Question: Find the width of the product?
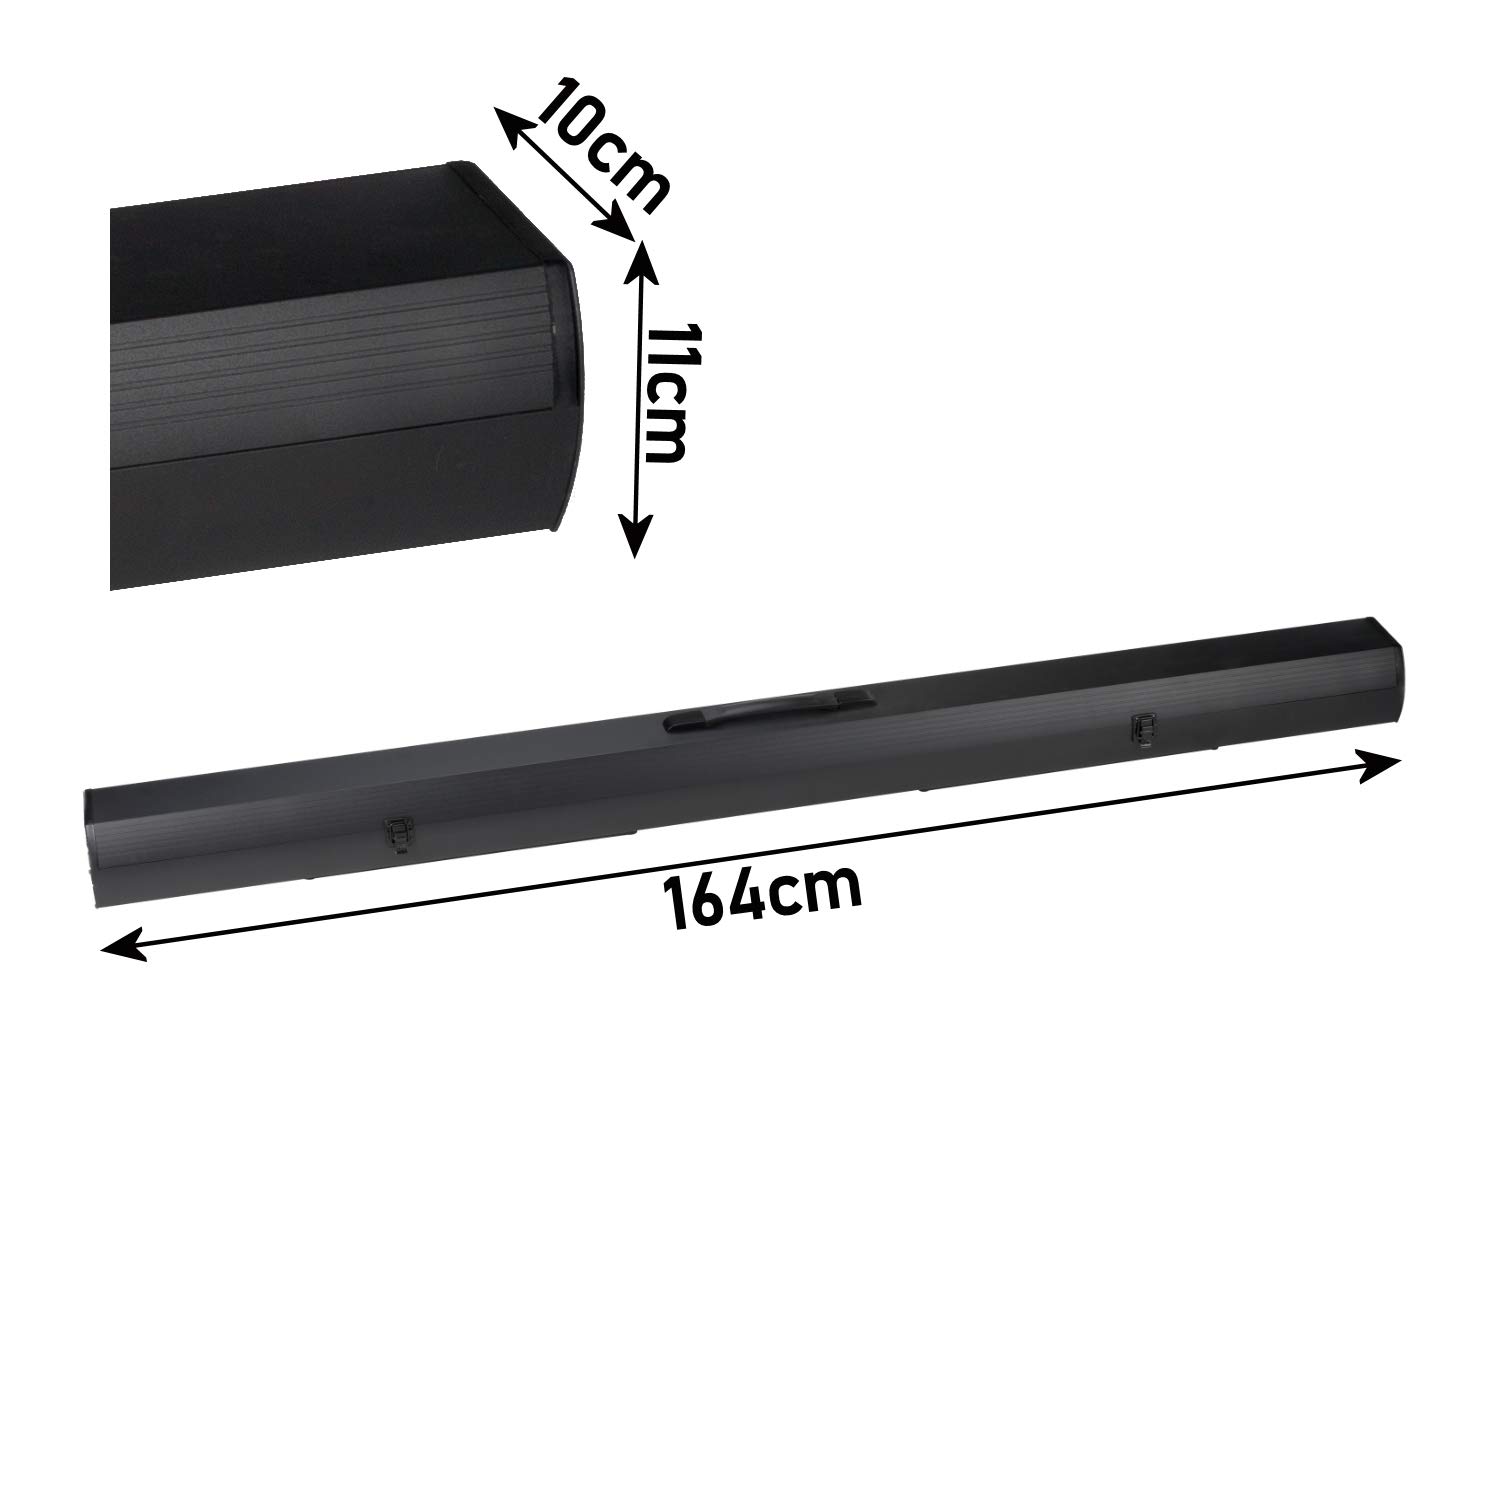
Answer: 11.0 centimetre